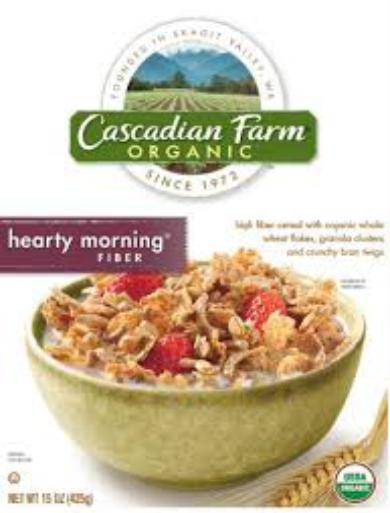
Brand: Cascadian Farm
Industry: Food